Ralph Neville

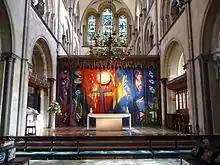
Ralph Neville was buried behind the high altar in Chichester Cathedral

Neville died between 1 and 4 February 1244 at the palace he had built in London in what was then New Street, subsequently renamed Chancery Lane because of his being Lord Chancellor. He was buried in Chichester Cathedral, behind the high altar. After Neville's death Matthew Paris described him as "a man laudable in all things, and a pillar of fidelity in the business of the kingdom and the king". Some of the provisions of his will are known: he left some jewellery and gems to the king, some of his lands were given to his successors as bishop, and other lands and items were bequeathed to his cathedral chapter at Chichester. He also endowed a distribution of bread to the poor residents of Chichester, a gift that continued into the 20th century. Neville also endowed a chapel near Chichester with two clergy to pray for the soul of King John.